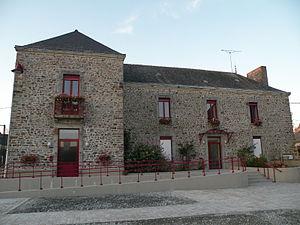
Mairie de La Croixille.
La Croixille est une commune française, située dans le département de la Mayenne en région Pays de la Loire, peuplée de 688 habitants.